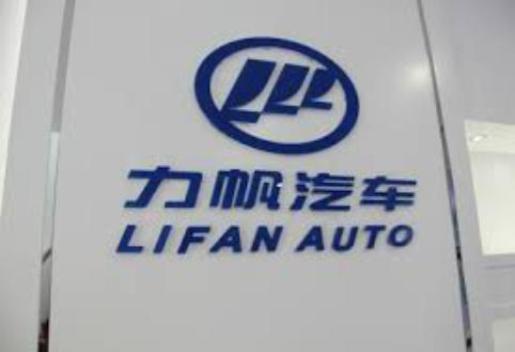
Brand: lifan-2
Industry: Transportation